The Real Housewives of Miami season 6

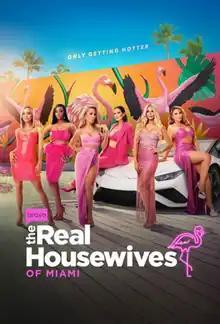
Promotional poster via Peacock

The sixth season of "The Real Housewives of Miami", an American reality television series, is broadcast on Bravo. It premiered on November 1, 2023. The season was primarily filmed in Miami, Florida. Its executive producers are Matt Anderson, Nate Green, Cooper Green, Maty Buss, Bill Fritz, James Brangert and Andy Cohen.